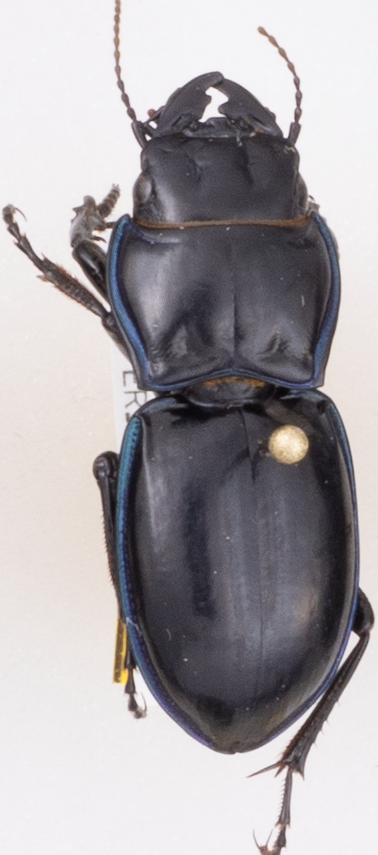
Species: Pasimachus elongatus
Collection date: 2018-06-07
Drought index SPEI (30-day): -0.288
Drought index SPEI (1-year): -0.02
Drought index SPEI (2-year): -0.372